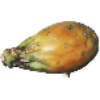
Label: Cactus fruit 1